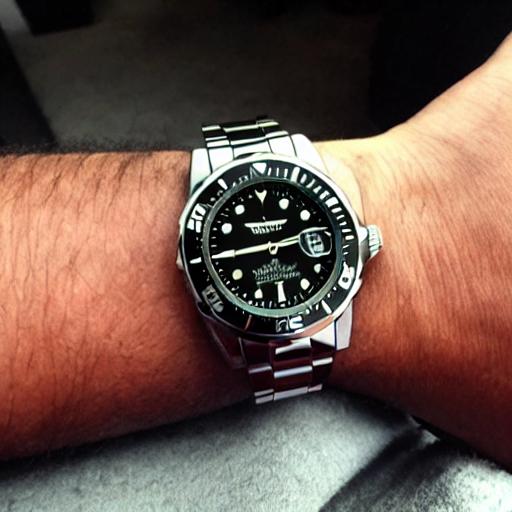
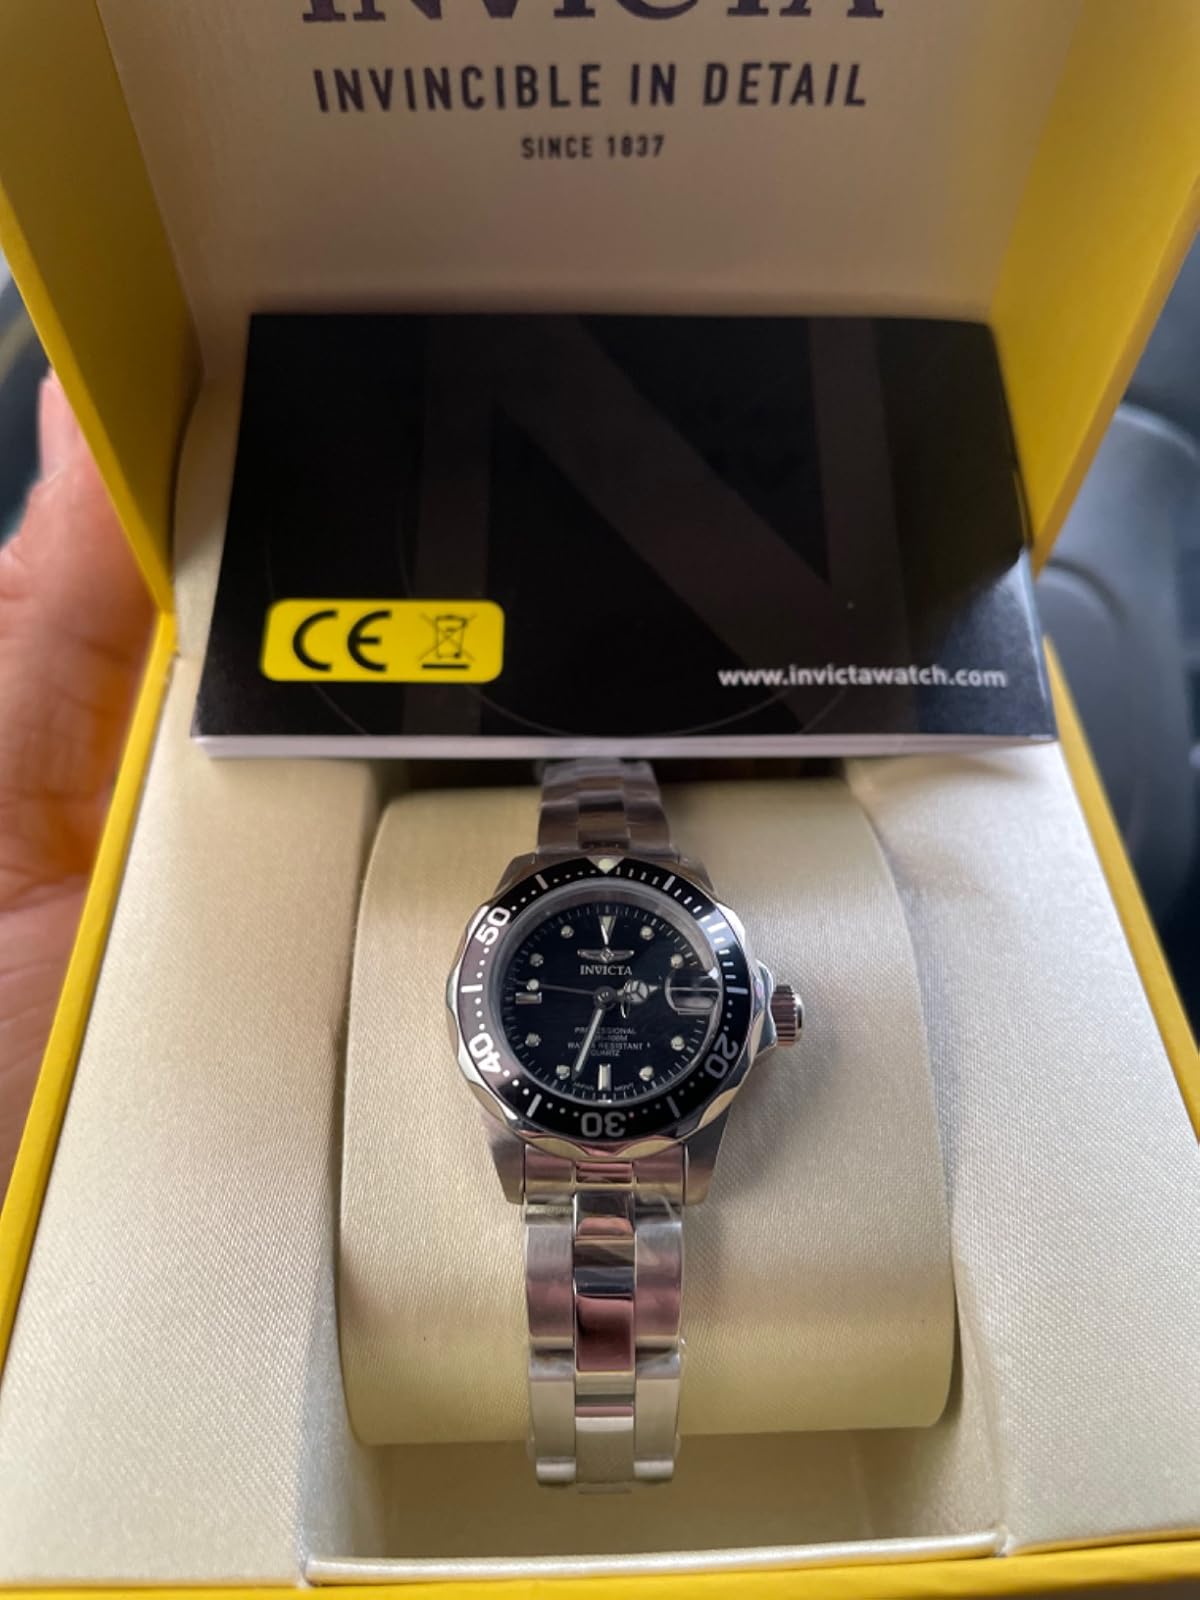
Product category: accessories_watch
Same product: no